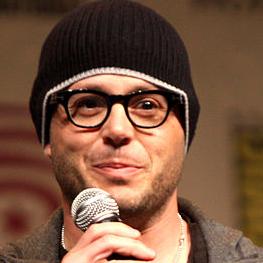
Age: 38